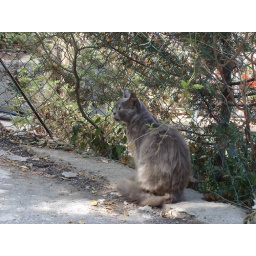
A gray cat in Jerusalem's Rehavia neighborhood